Tessera

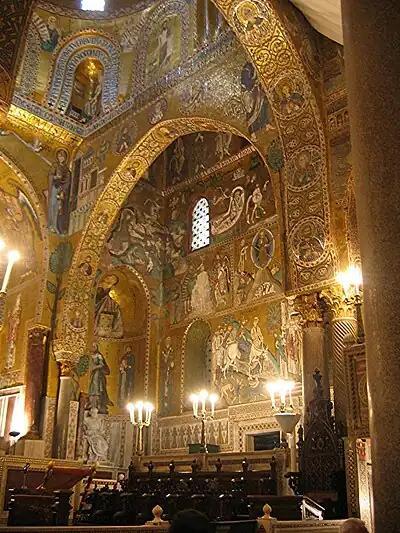
The unique illuminating effect of golden tesserae, Cappella Palatina in Palermo, Sicily, 12th century

A tessera (plural: tesserae, diminutive "tessella") is an individual tile, usually formed in the shape of a square, used in creating a mosaic. It is also known as an abaciscus or abaculus.